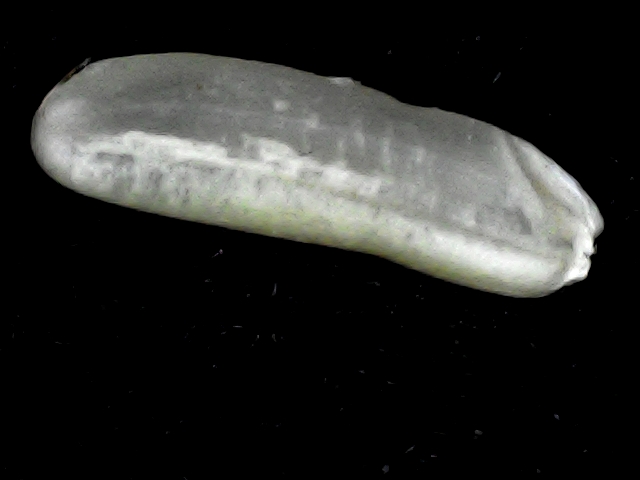
Rice variety: BD87